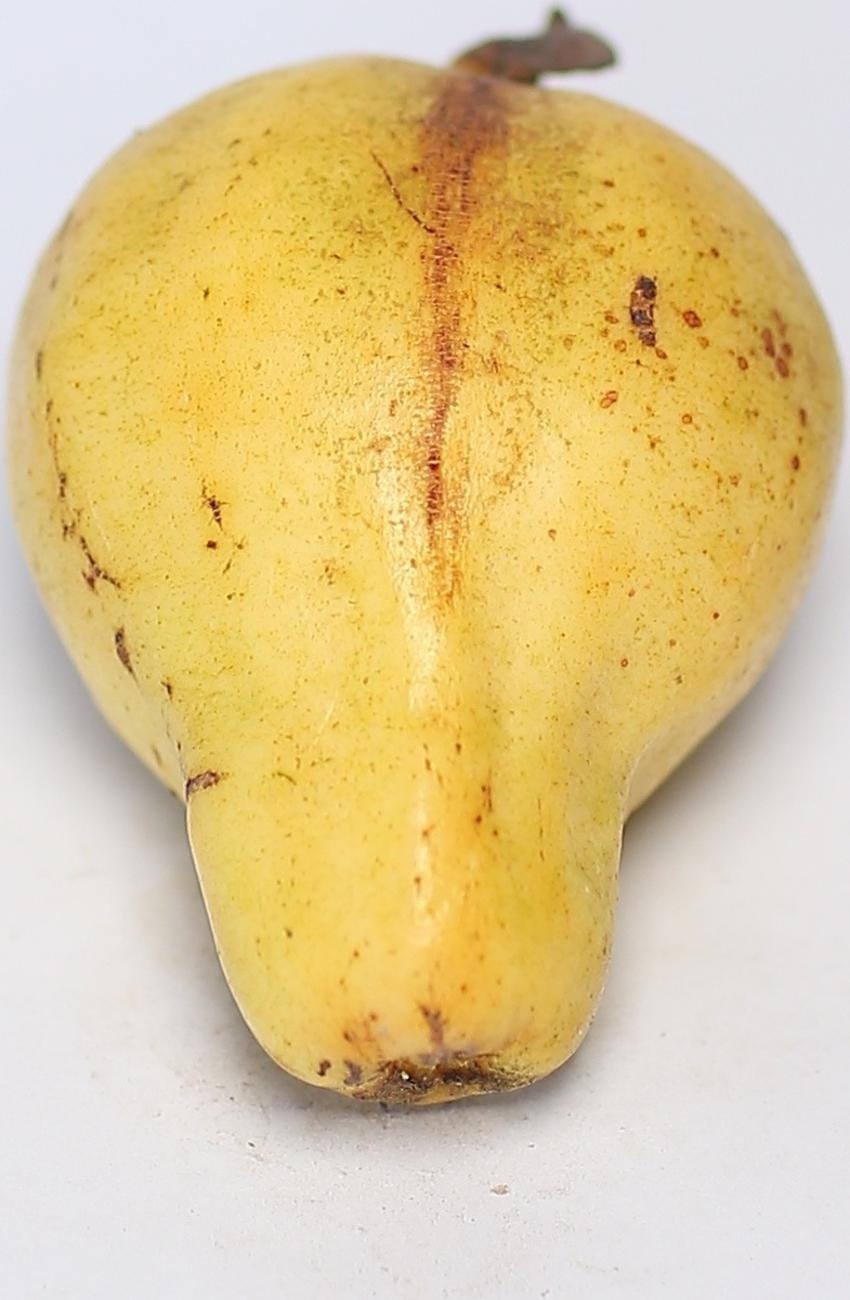
Maturity: ripe
Variety: local-sindhi